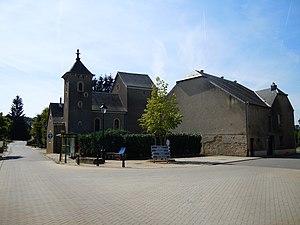
Le centre du village belge d'Autelhaut et sa chapelle fortifiée Saint-Nicolas
Autelhaut est un village du Pays d'Arlon, en Belgique. Sis à deux kilomètres au sud-est de la ville d'Arlon il y est administrativement rattaché. Avant la fusion des communes de 1977, il faisait partie de la commune d’Autelbas.